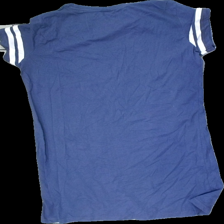
View: back
Type: T-shirt
Category: Unisex
Brand: Not in the list
Brand text on label: Female Passion
Colors: Blue, White
Material: 65% cotton, 35% polyester
Pattern: Logo print
Cut: Regular, C-collar
Size: M
Season: All
Stains: Minor
Price range: 50-100
Recommended usage: Export
Comment: washed out